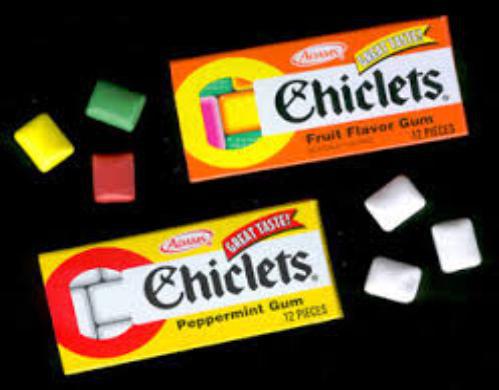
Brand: Chiclets
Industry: Food